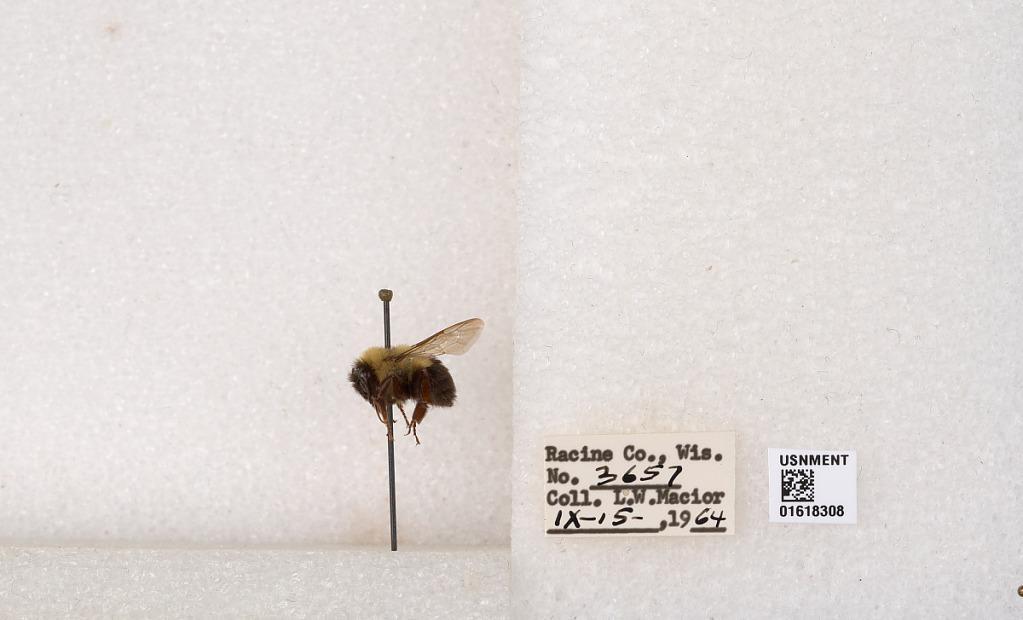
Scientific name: Bombus impatiens Cresson
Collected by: L. Macior
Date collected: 1964-9-15
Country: United States
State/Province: Wisconsin
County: Racine
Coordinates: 42.7299, -87.8123